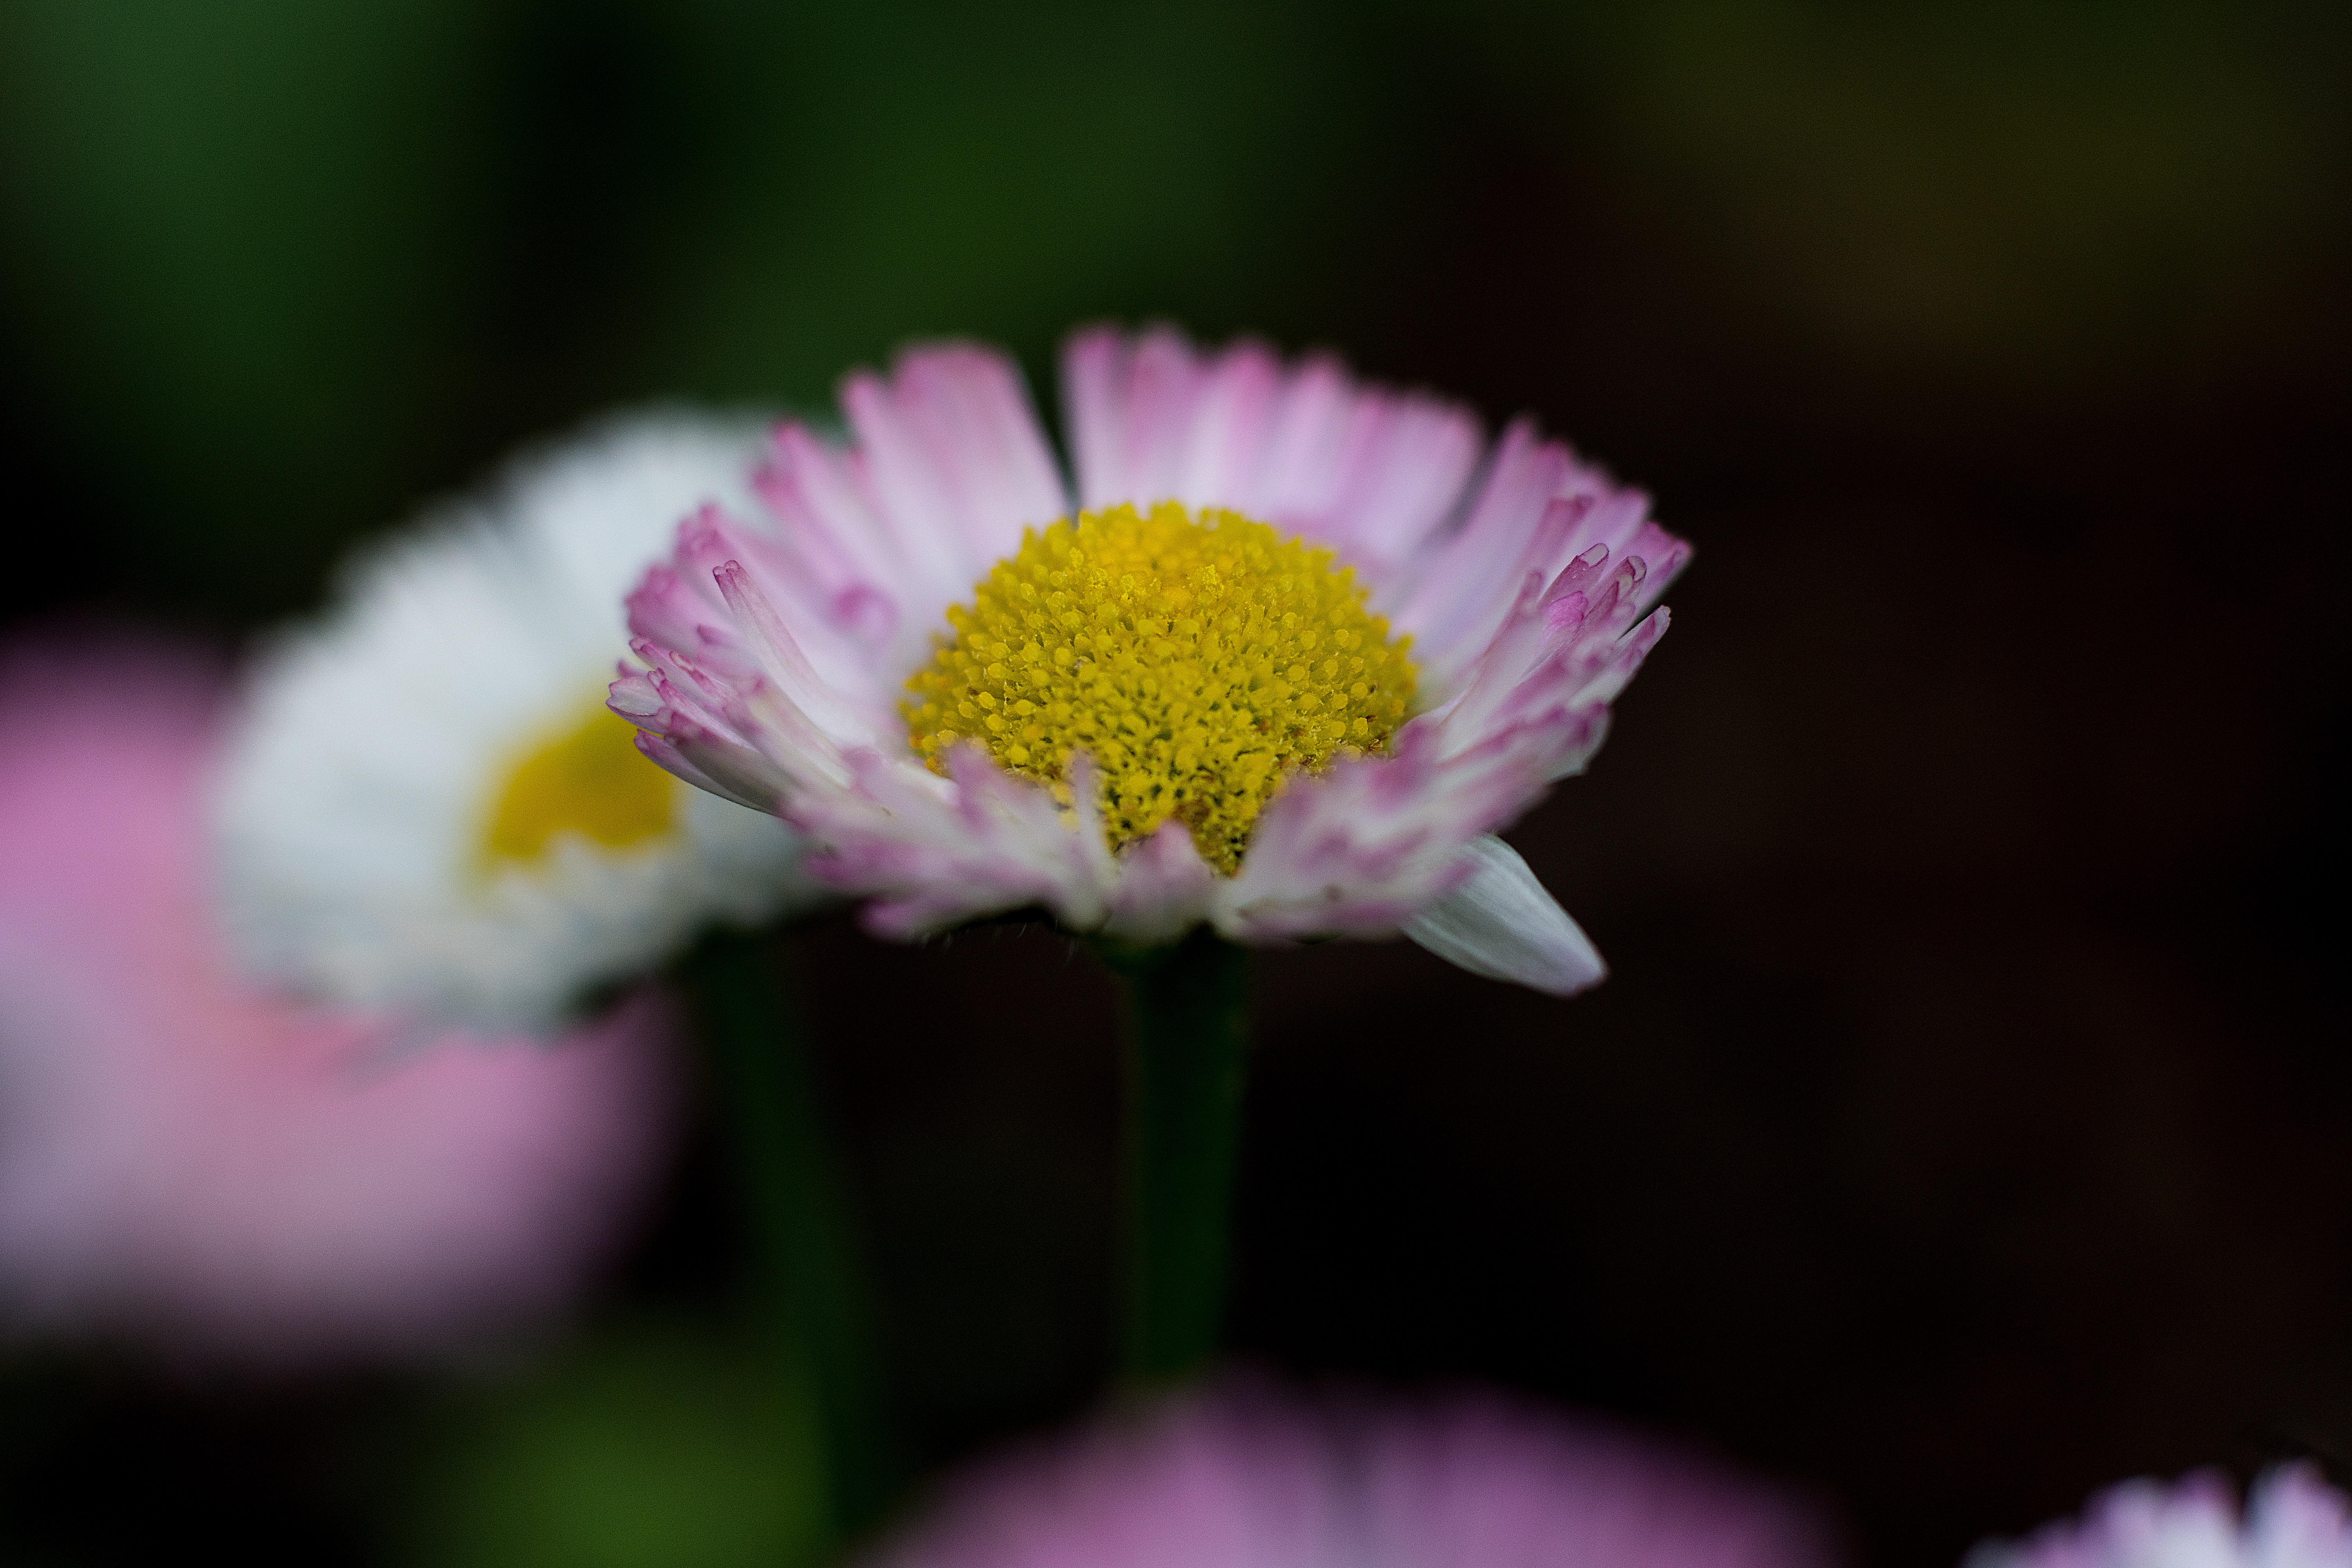
nature, grass, blossom, plant, white, photography, flower, purple, petal, summer, daisy, pollen, spring, macro, botany, garden, close, flora, wildflower, close up, pointed flower, seeds, macro photography, flowering plant, daisy family, geese flower, plant stem, land plant